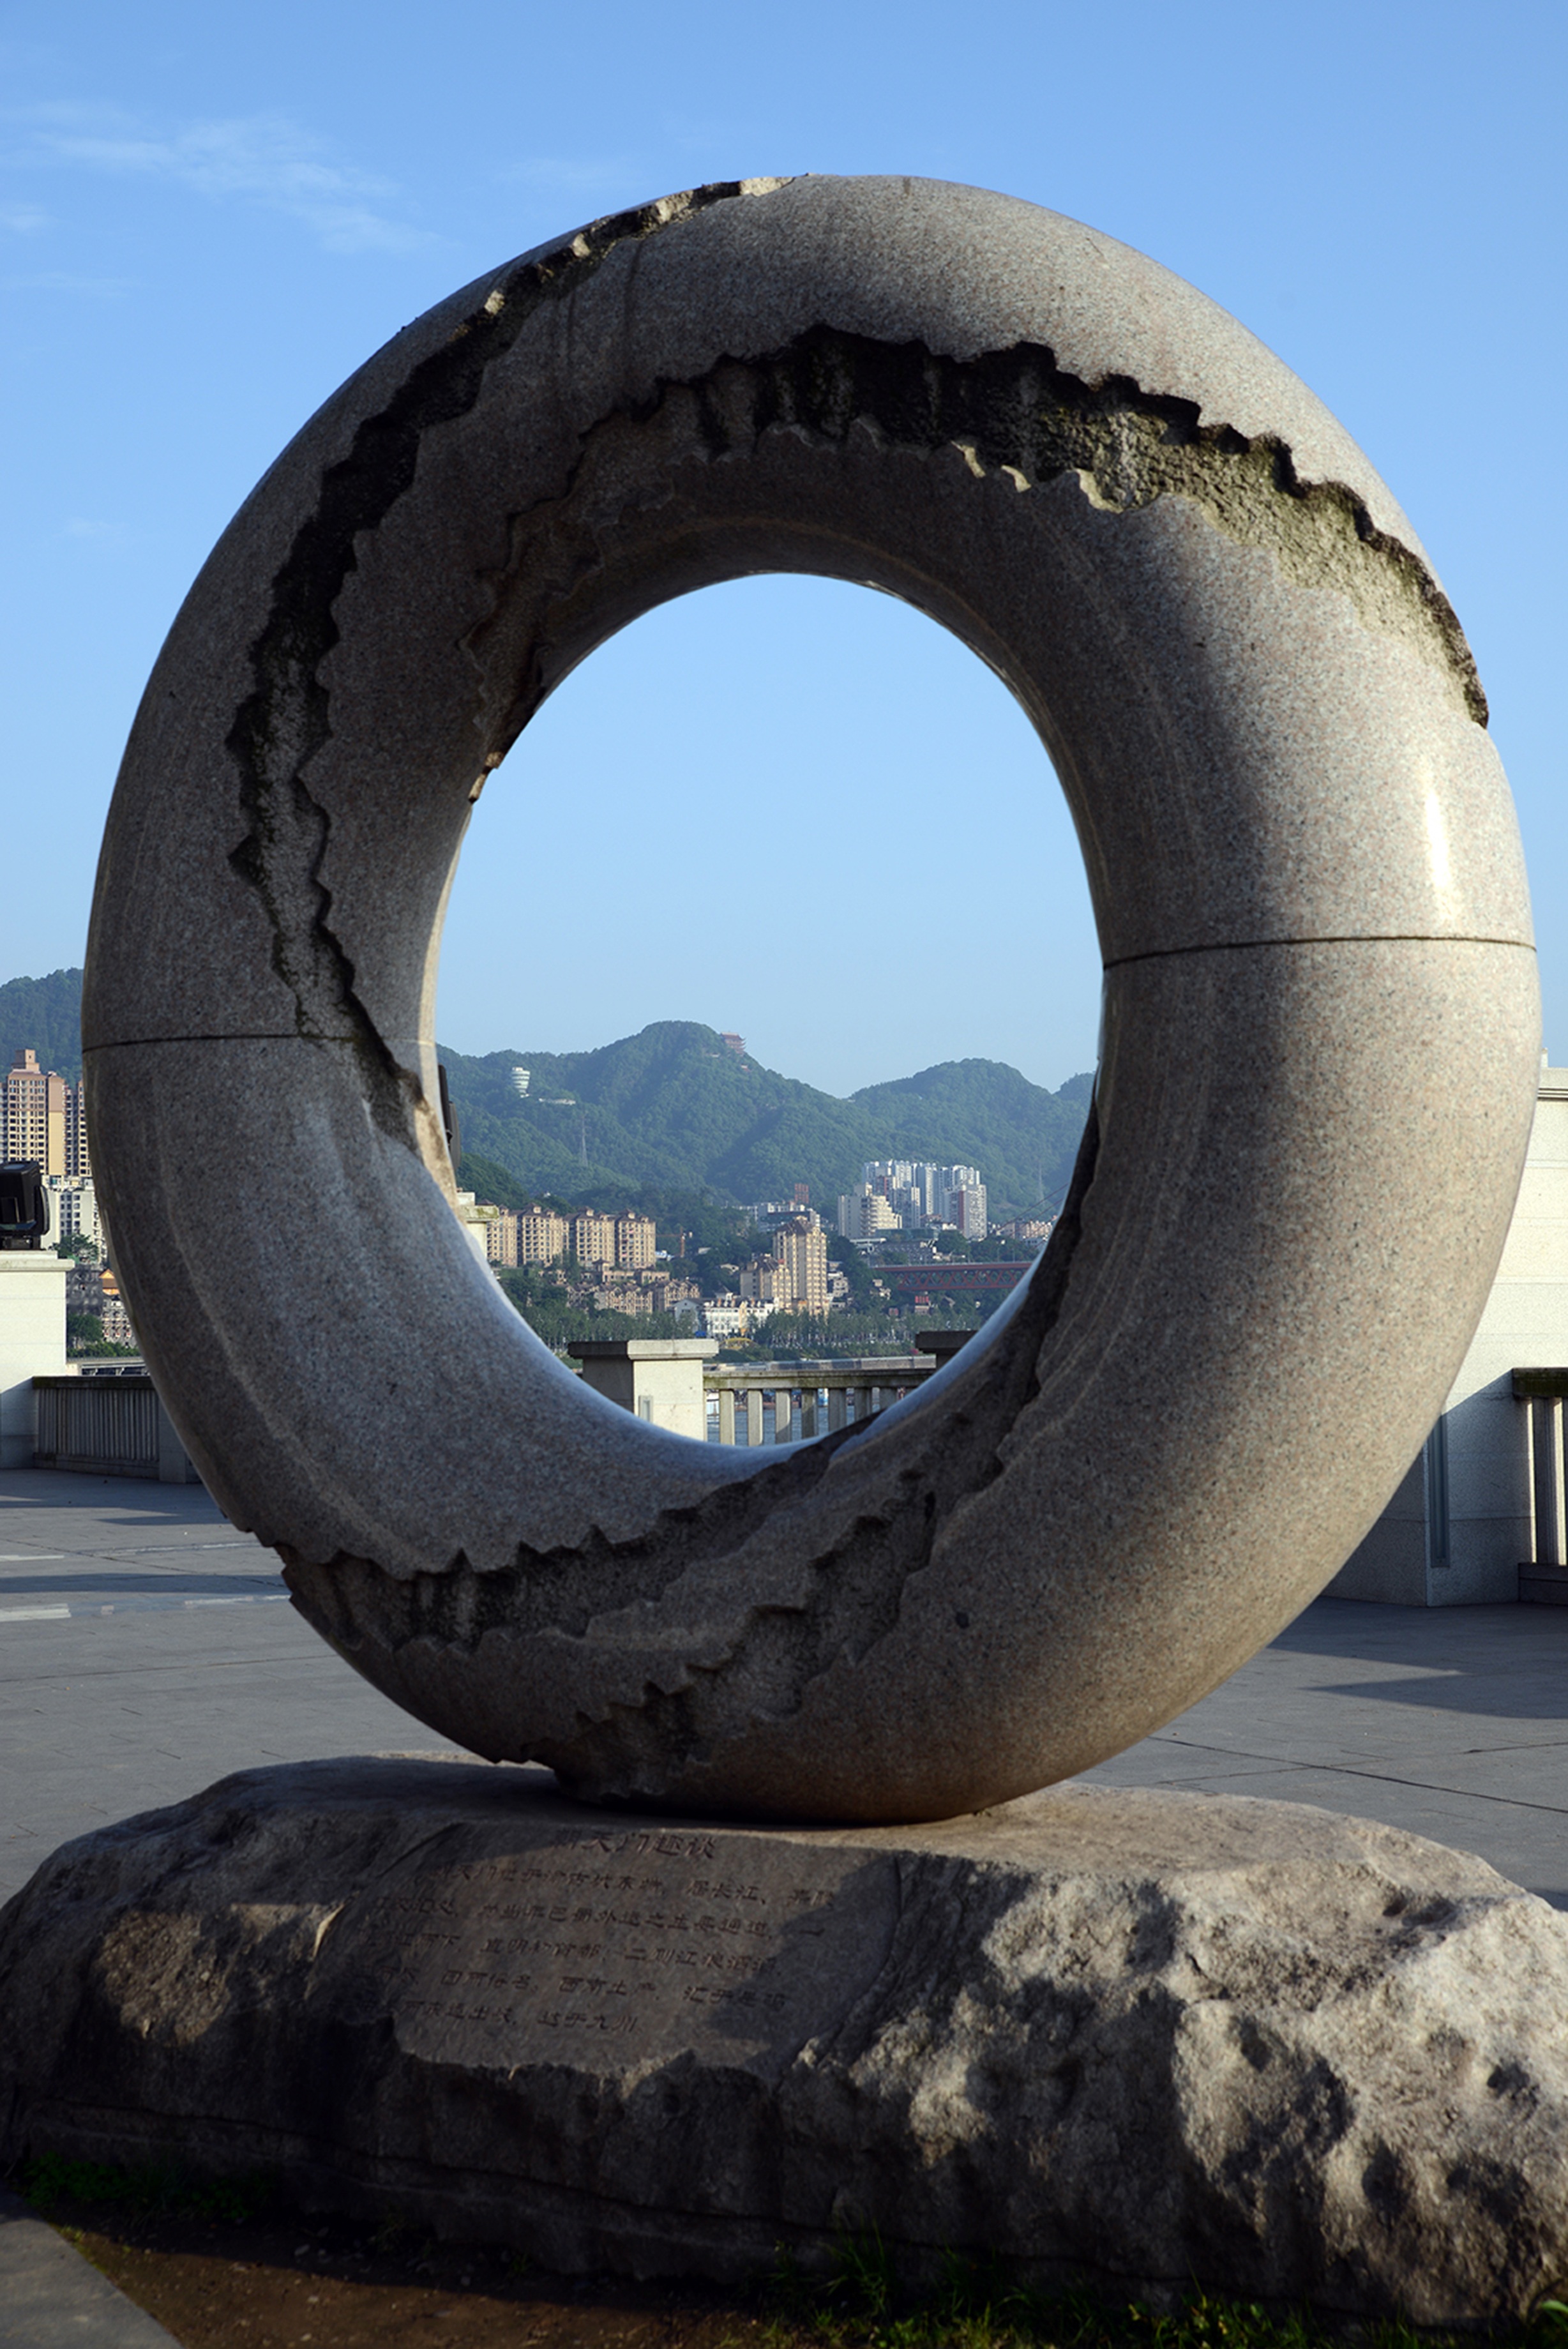
rock, architecture, wheel, arch, reflection, vehicle, blue, material, tire, sculpture, art, china, chongqing, automotive tire, nanbin 1